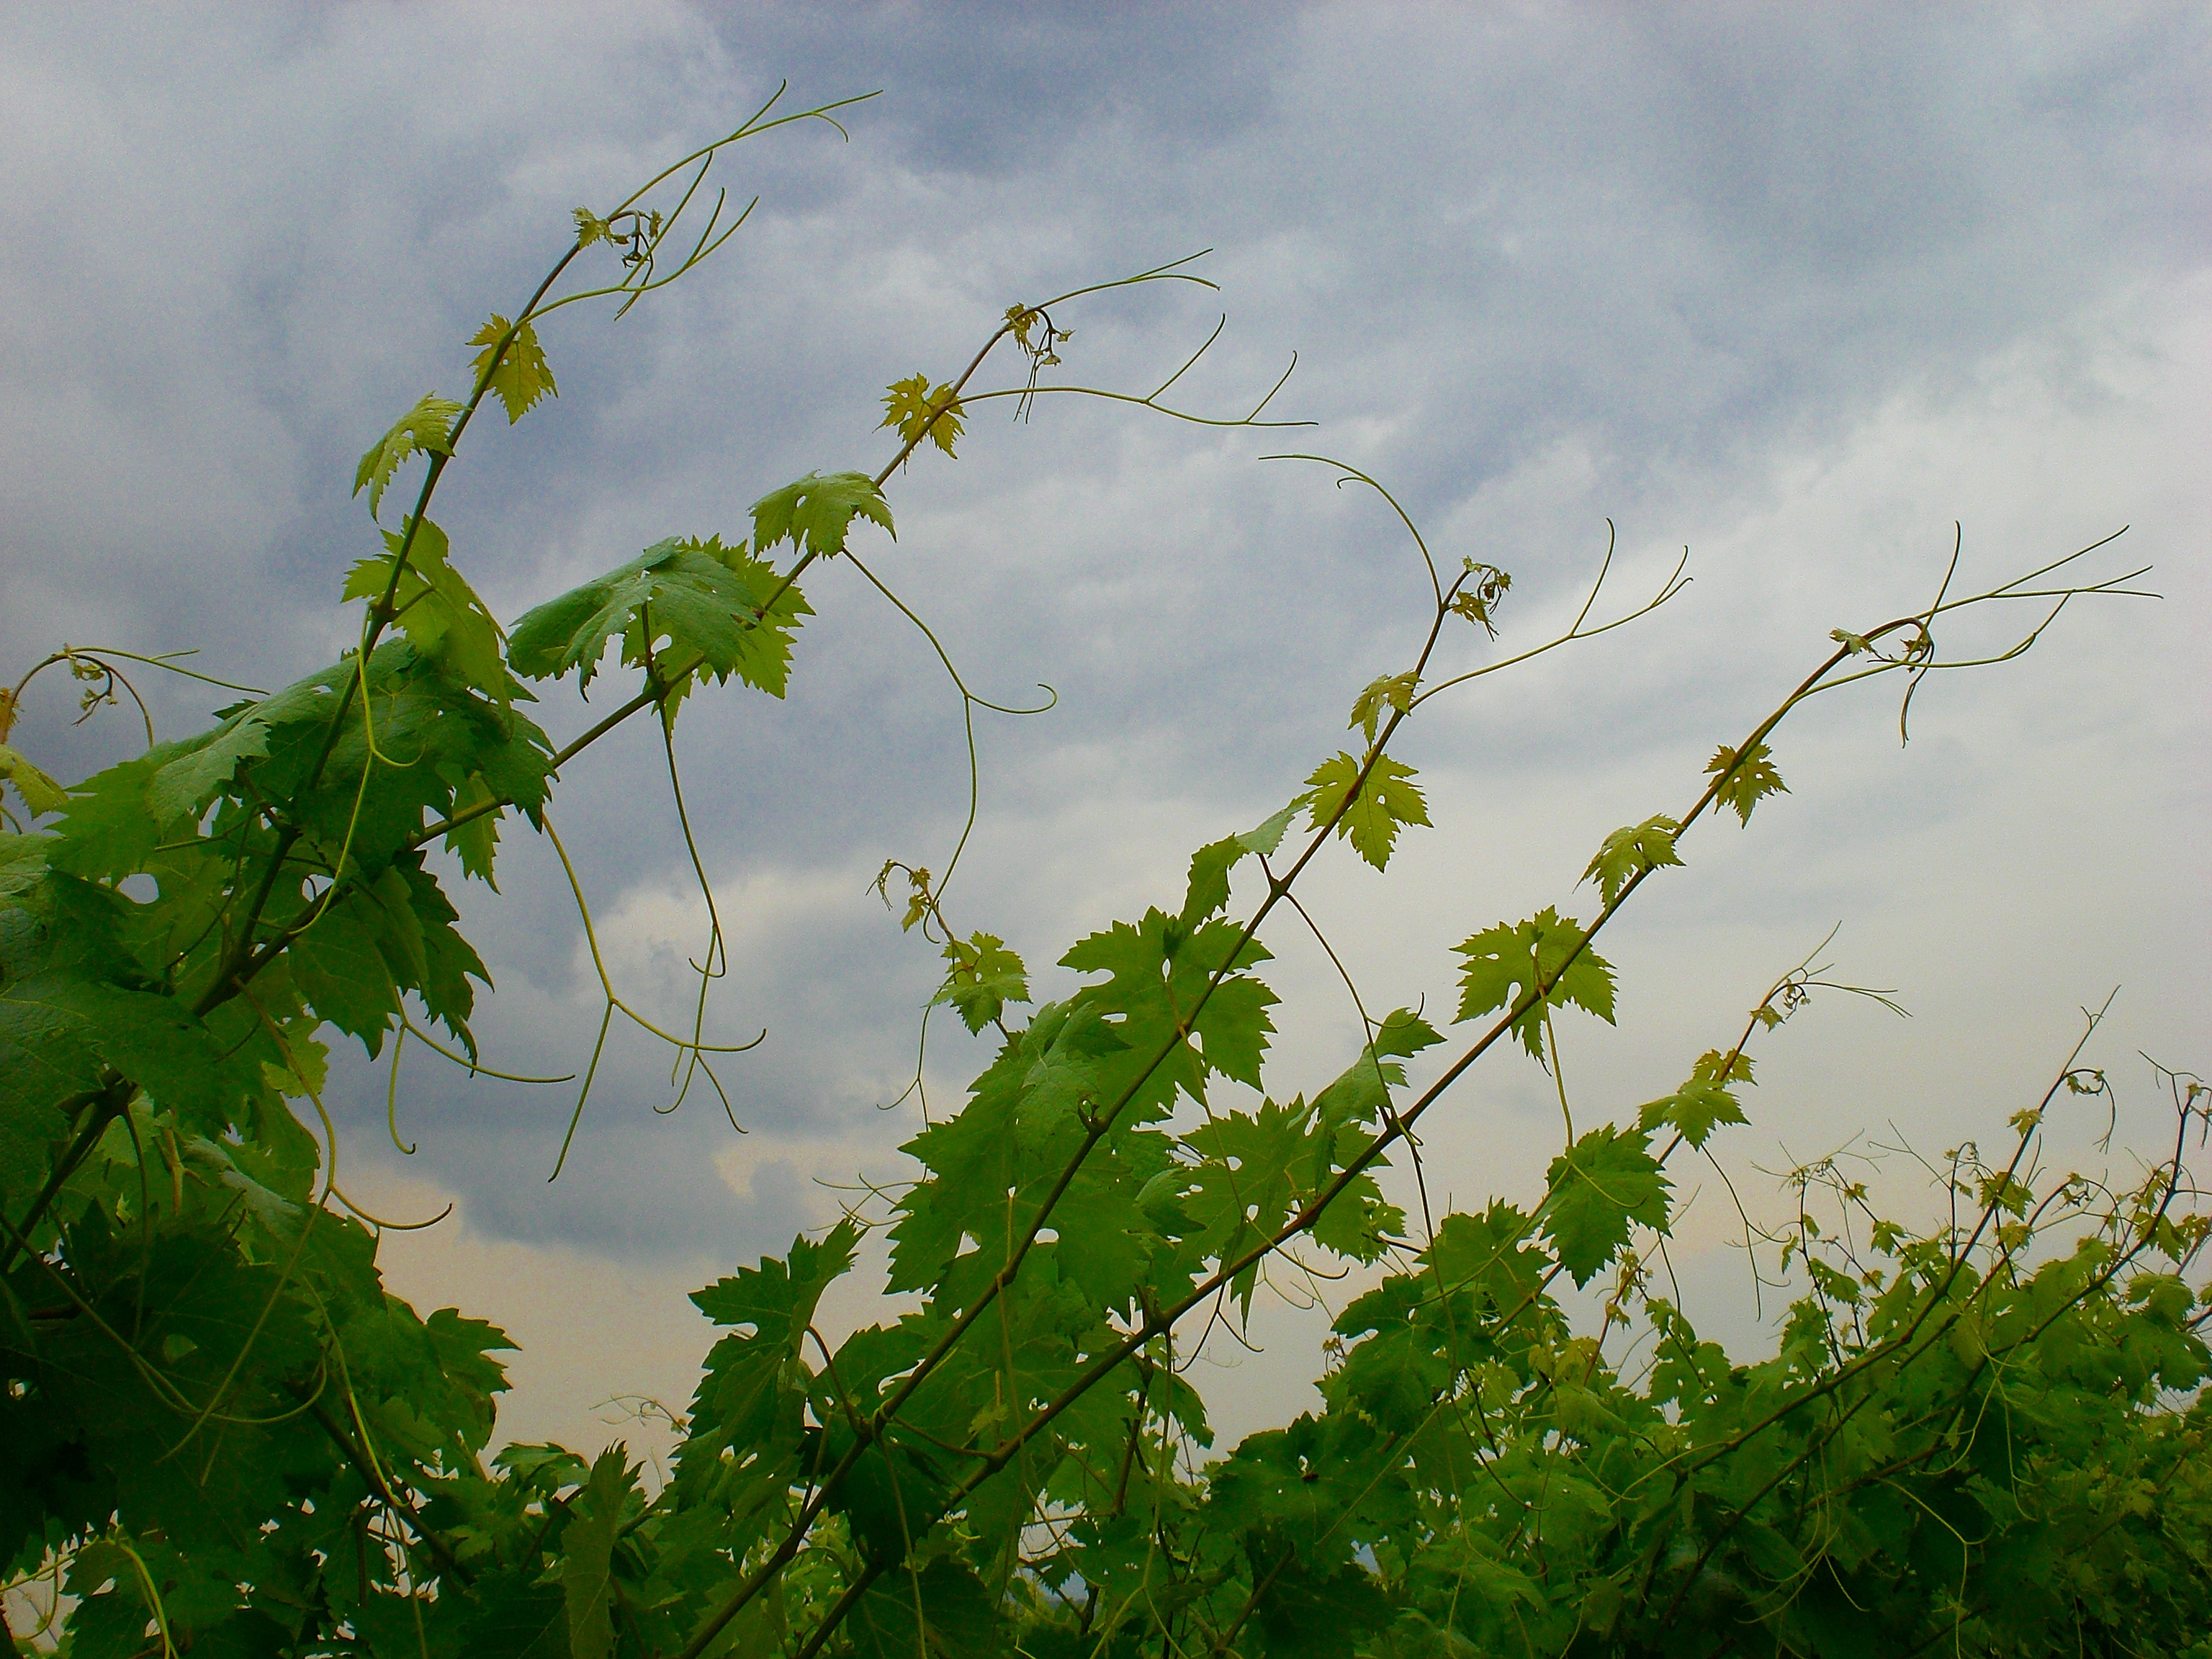
tree, nature, grass, branch, cloud, plant, sky, vine, wine, field, meadow, sunlight, leaf, flower, green, agriculture, flora, leaves, vines, winegrowing, rural area, entwine, grape crop, atmospheric phenomenon, grass family, woody plant